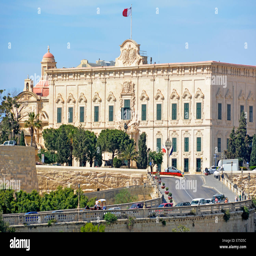
building houses the office of the prime minister